Belidae

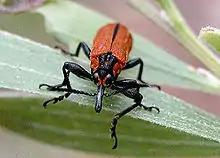
"Rhinotia haemoptera" resembles a fire-coloured beetle (Pyrochroidae) in colour.

Members of the subfamily Belinae are typically elongated and cylindrical. Some belines resemble other weevils, like the genus "Lixus" of the true weevil family (Curculionidae), or brentids. Others are mimetic and imitate less closely related Polyphaga beetles such as Lycidae or Pyrochroidae.